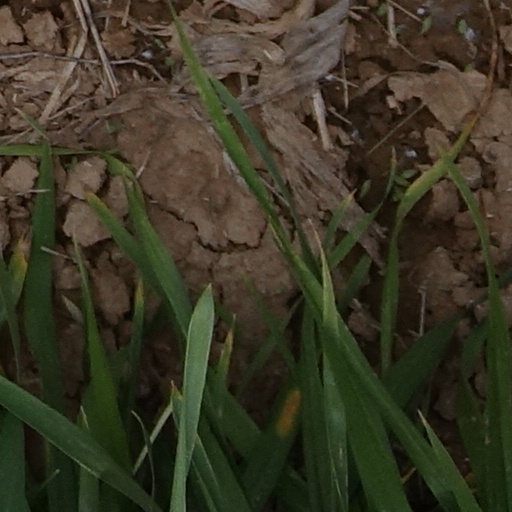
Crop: wheat